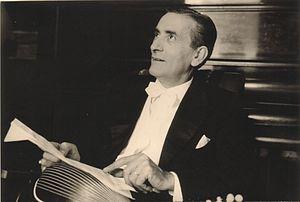
Giuseppe Anneda est un mandoliniste et professeur de musique classique italien. Il enseigne à la première chaire de mandoline du conservatoire de Padoue et contribue notamment à donner à la mandoline une place plus importante dans le monde de la musique classique.